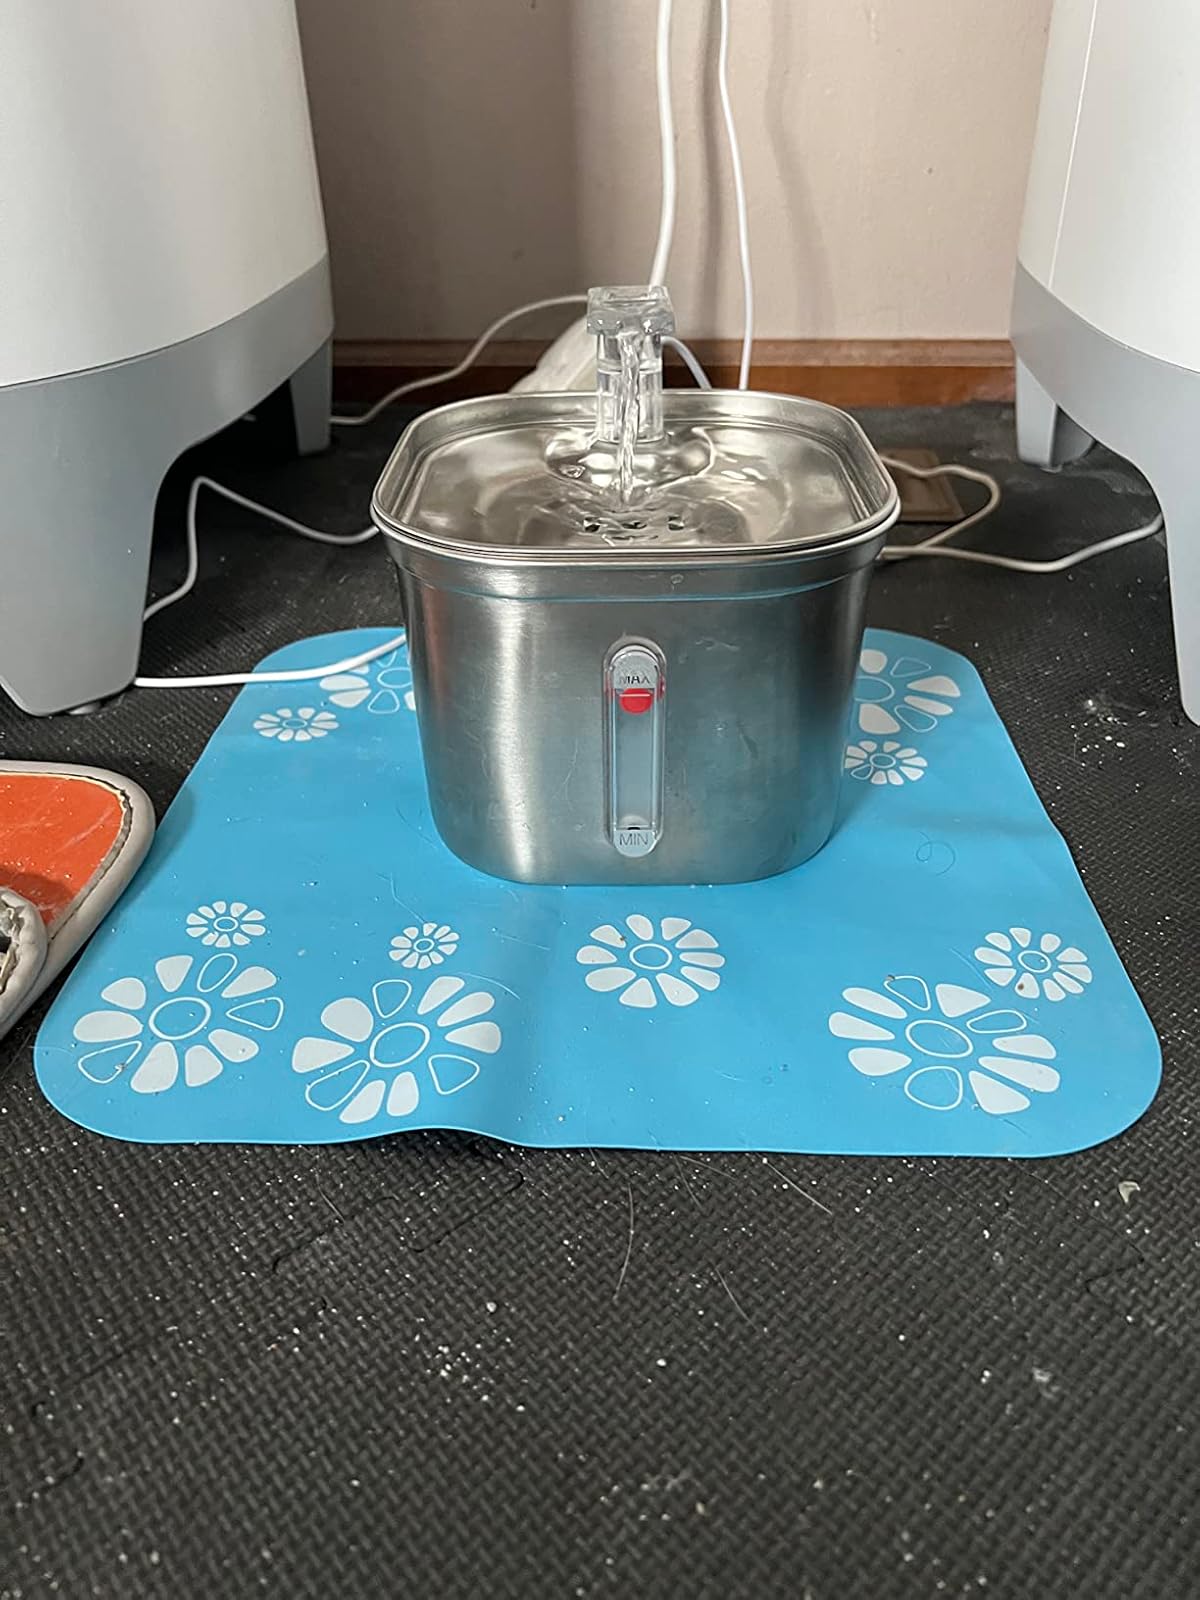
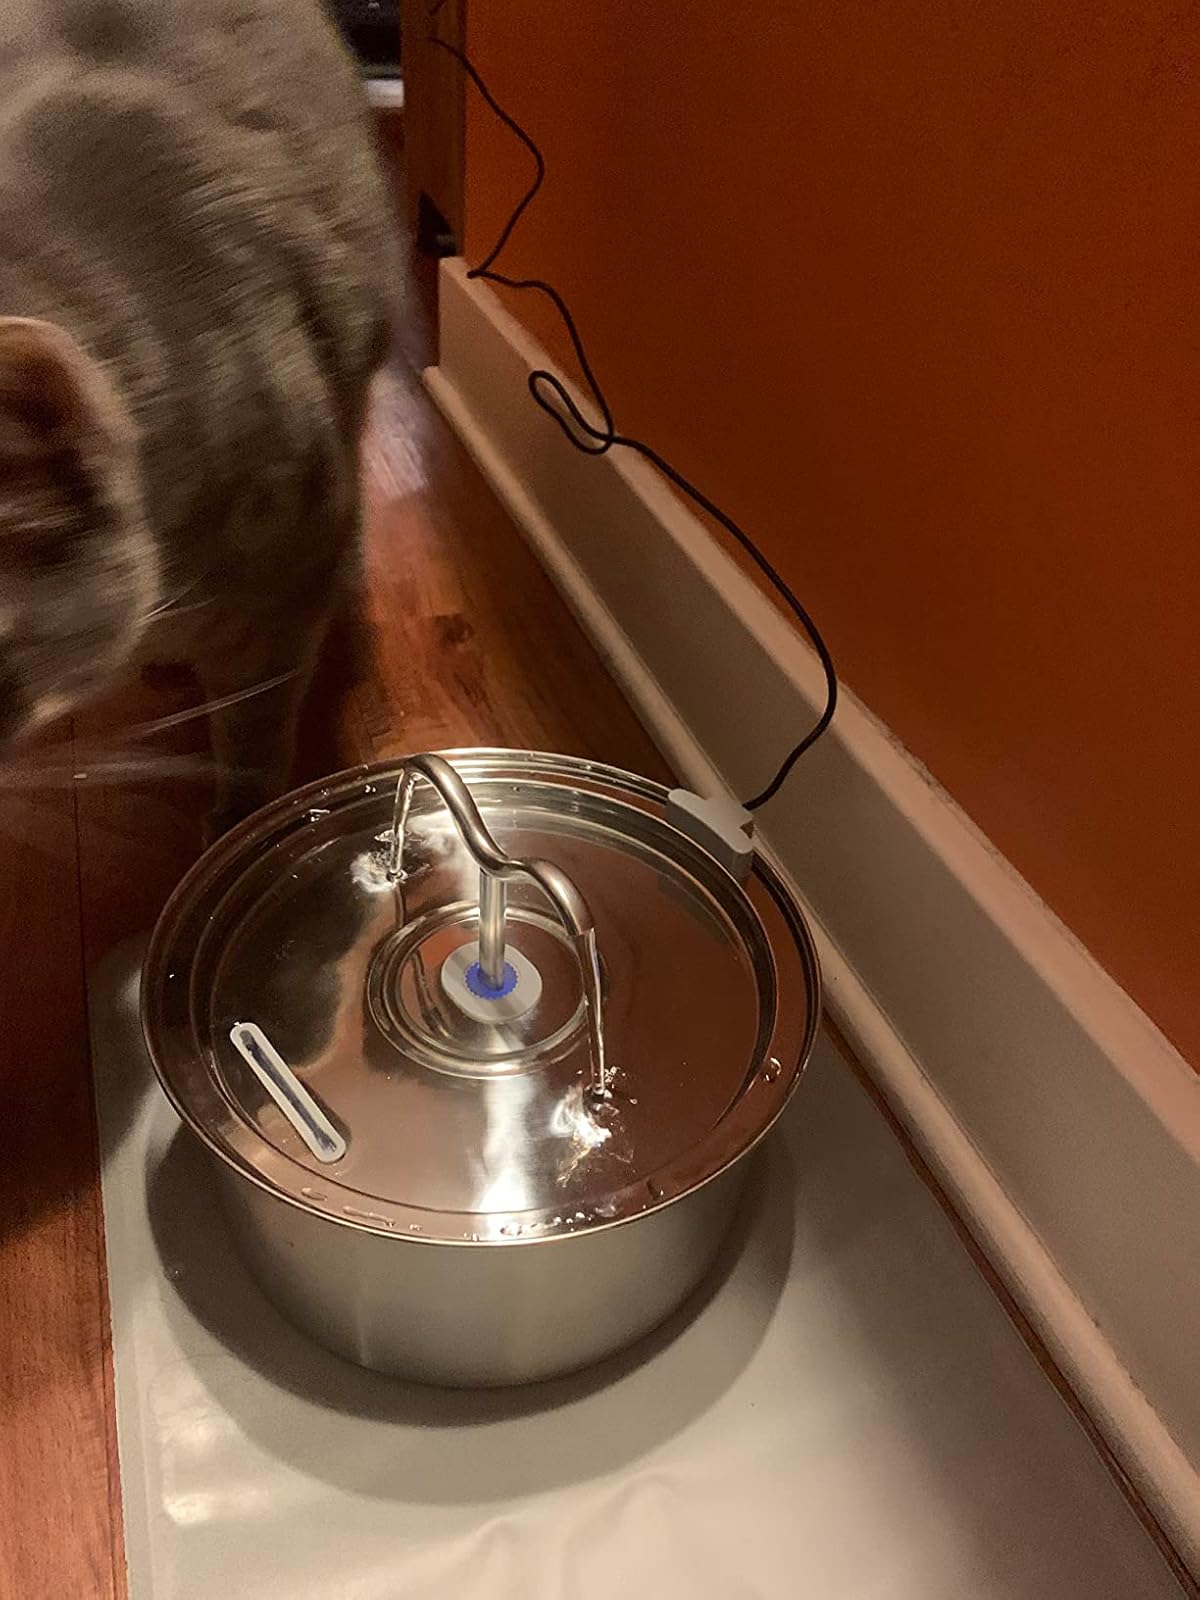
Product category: items_bowl
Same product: no